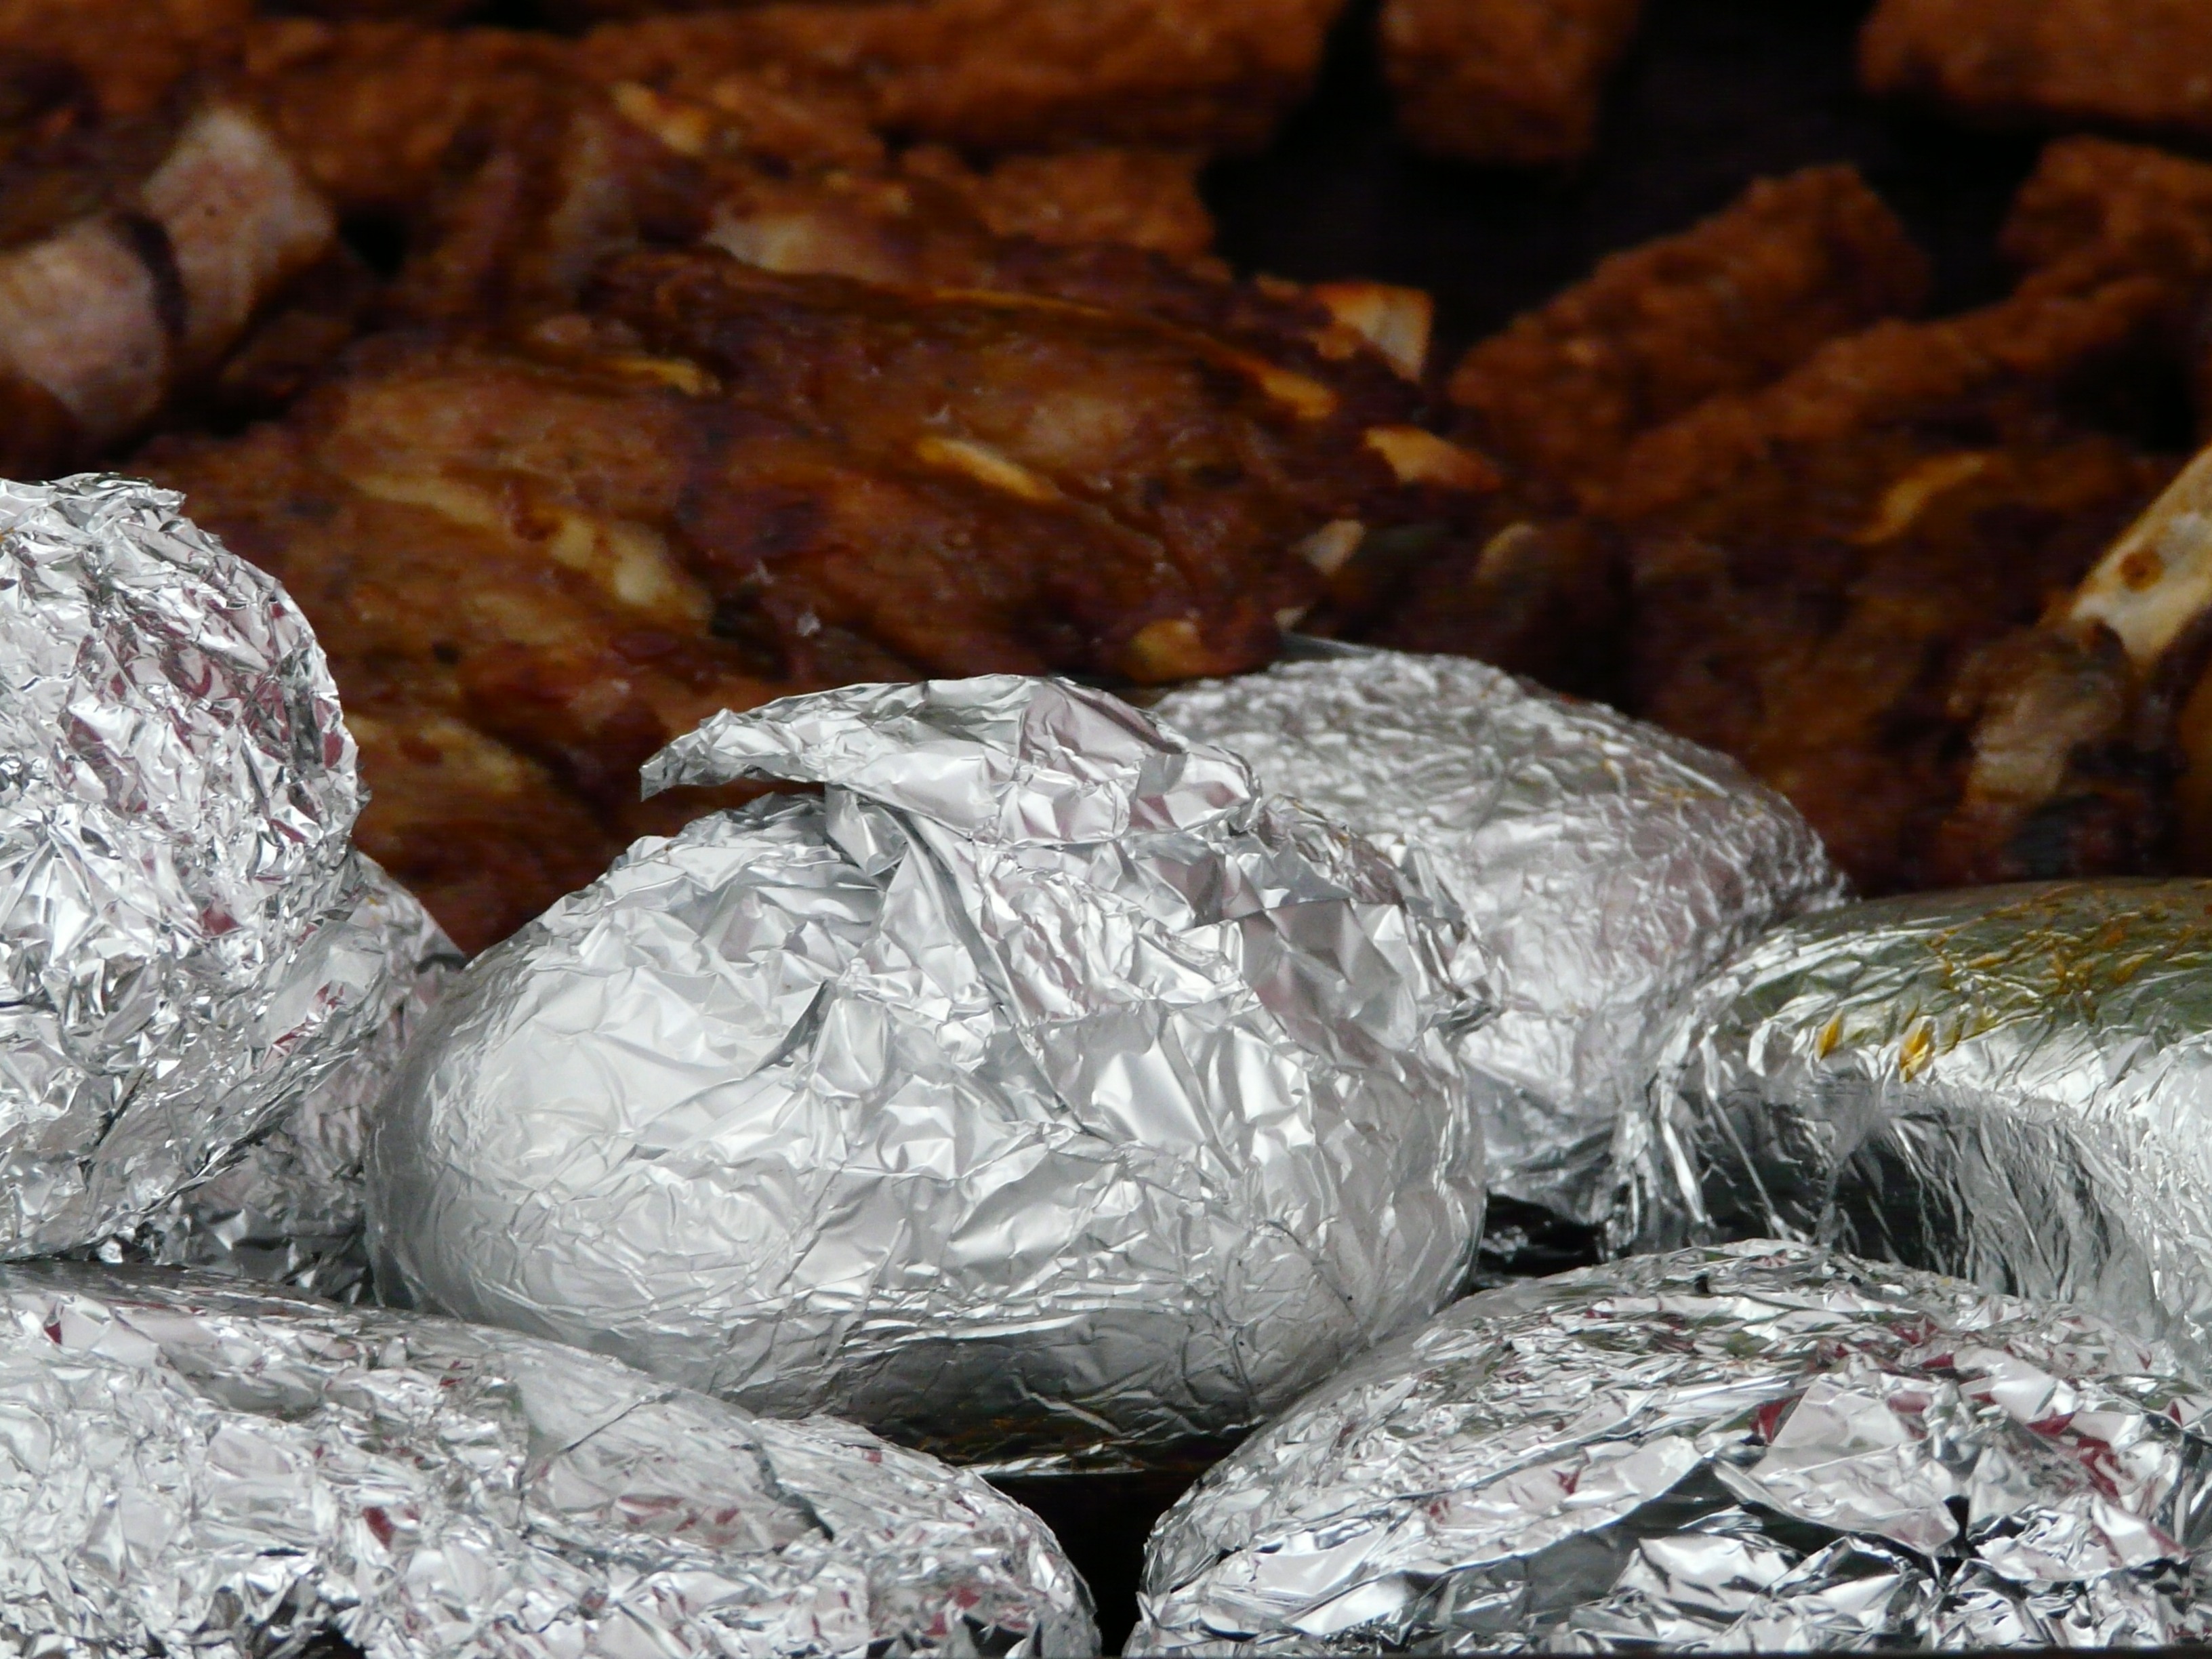
rock, leaf, food, produce, barbecue, heat, geology, court, potato dish, aluminum foil, baked potatoes, foil potatoes, grill potatoes